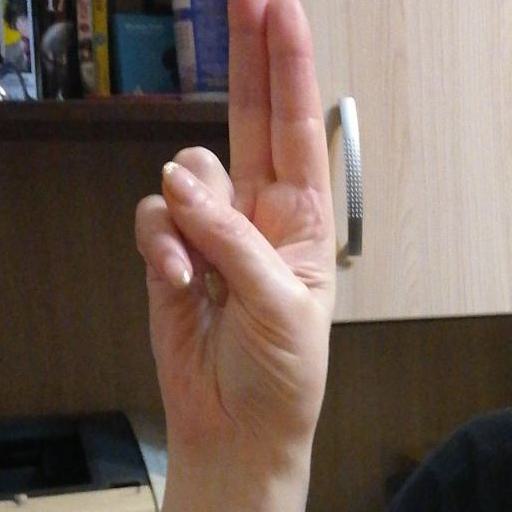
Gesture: two_up